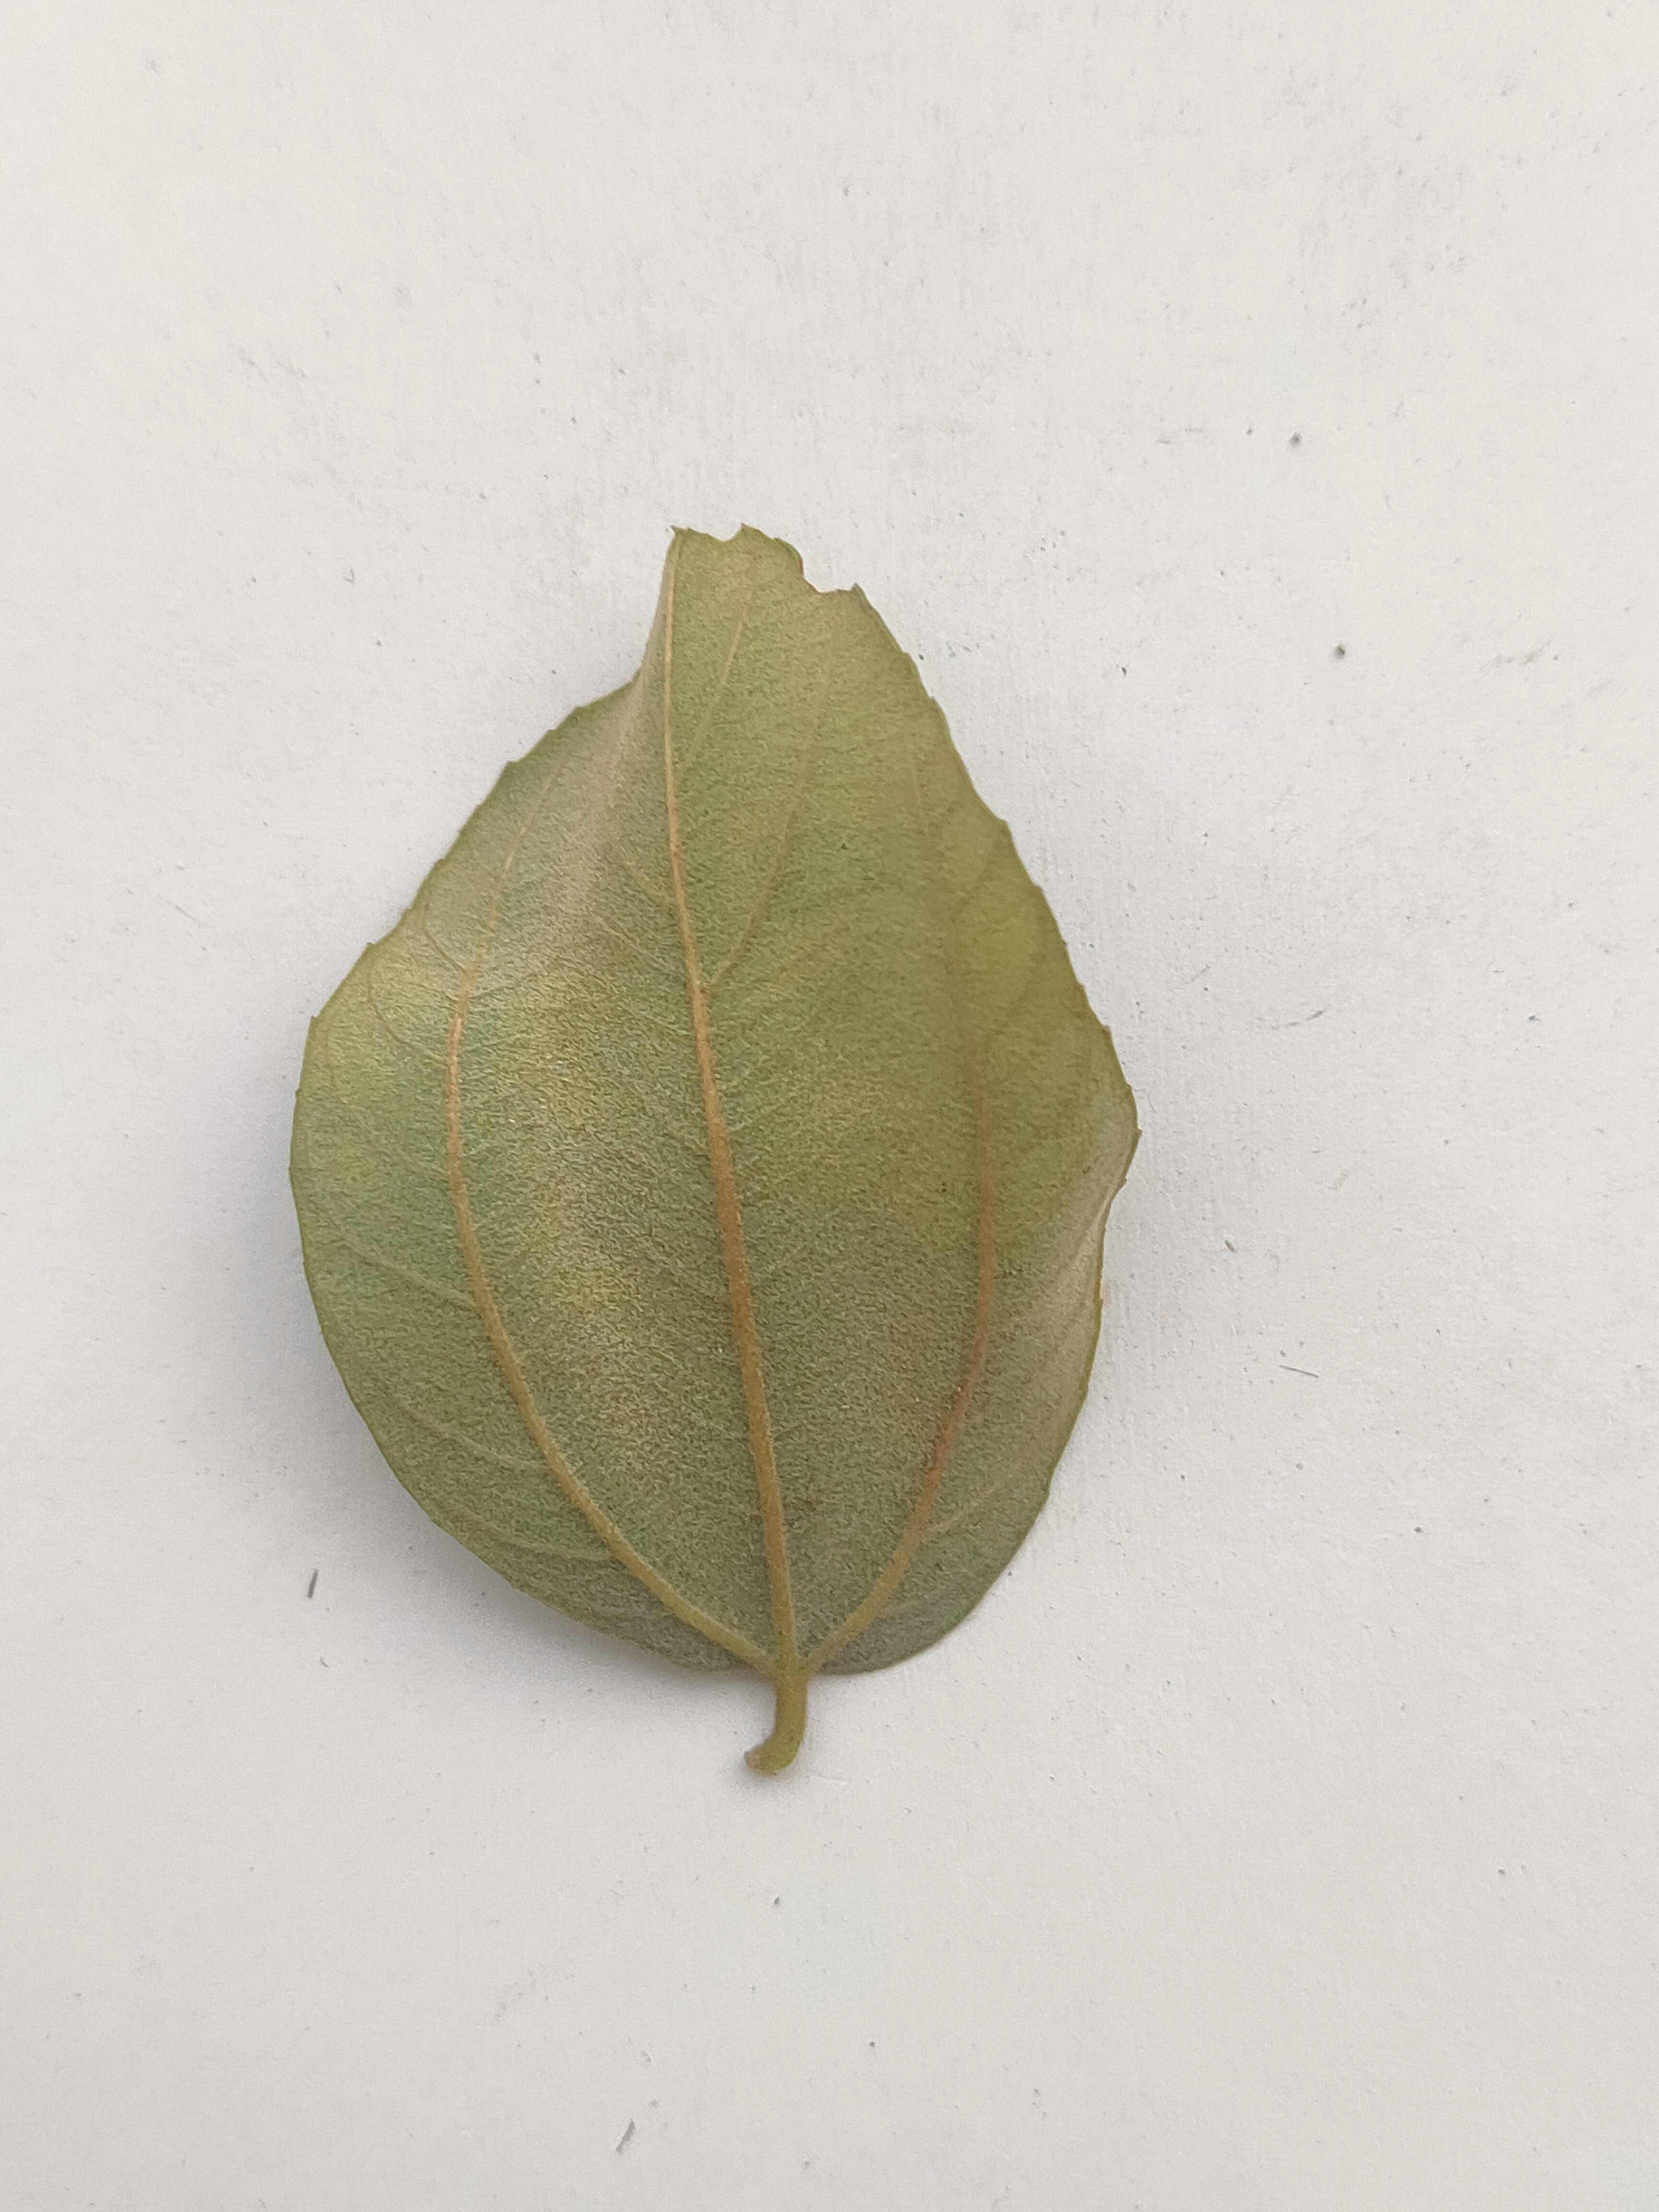
Leaf variety: Plum